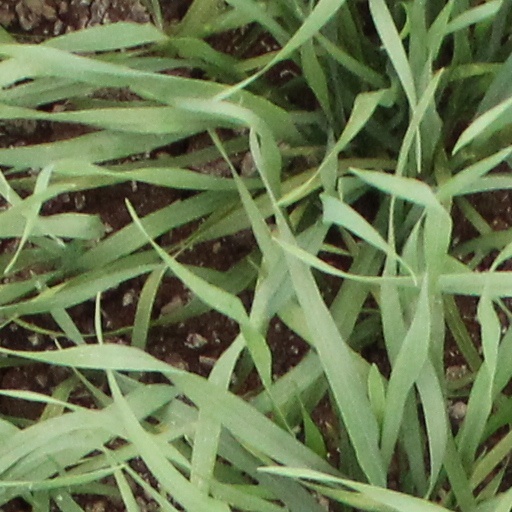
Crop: wheat